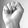
ASL letter: S